1926 Auckland Rugby League season

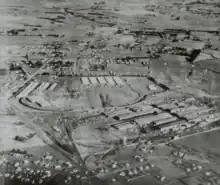
Otahuhu in 1944 showing the Otahuhu Trotting Ground in the centre, to the south of the Otahuhu Railway Workshops. The US Military camp (Camp Euart) was on the trotting ground in this photo.

Richmond won the Roope Rooster for the first time with a 16–15 win over Devonport in the final. This was their first major trophy.